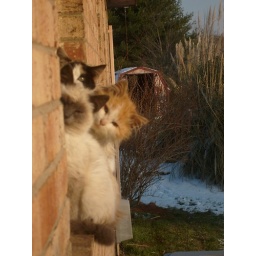
Cats sunning on a window ledge at my home in Albemarle, NC, march of 2009.